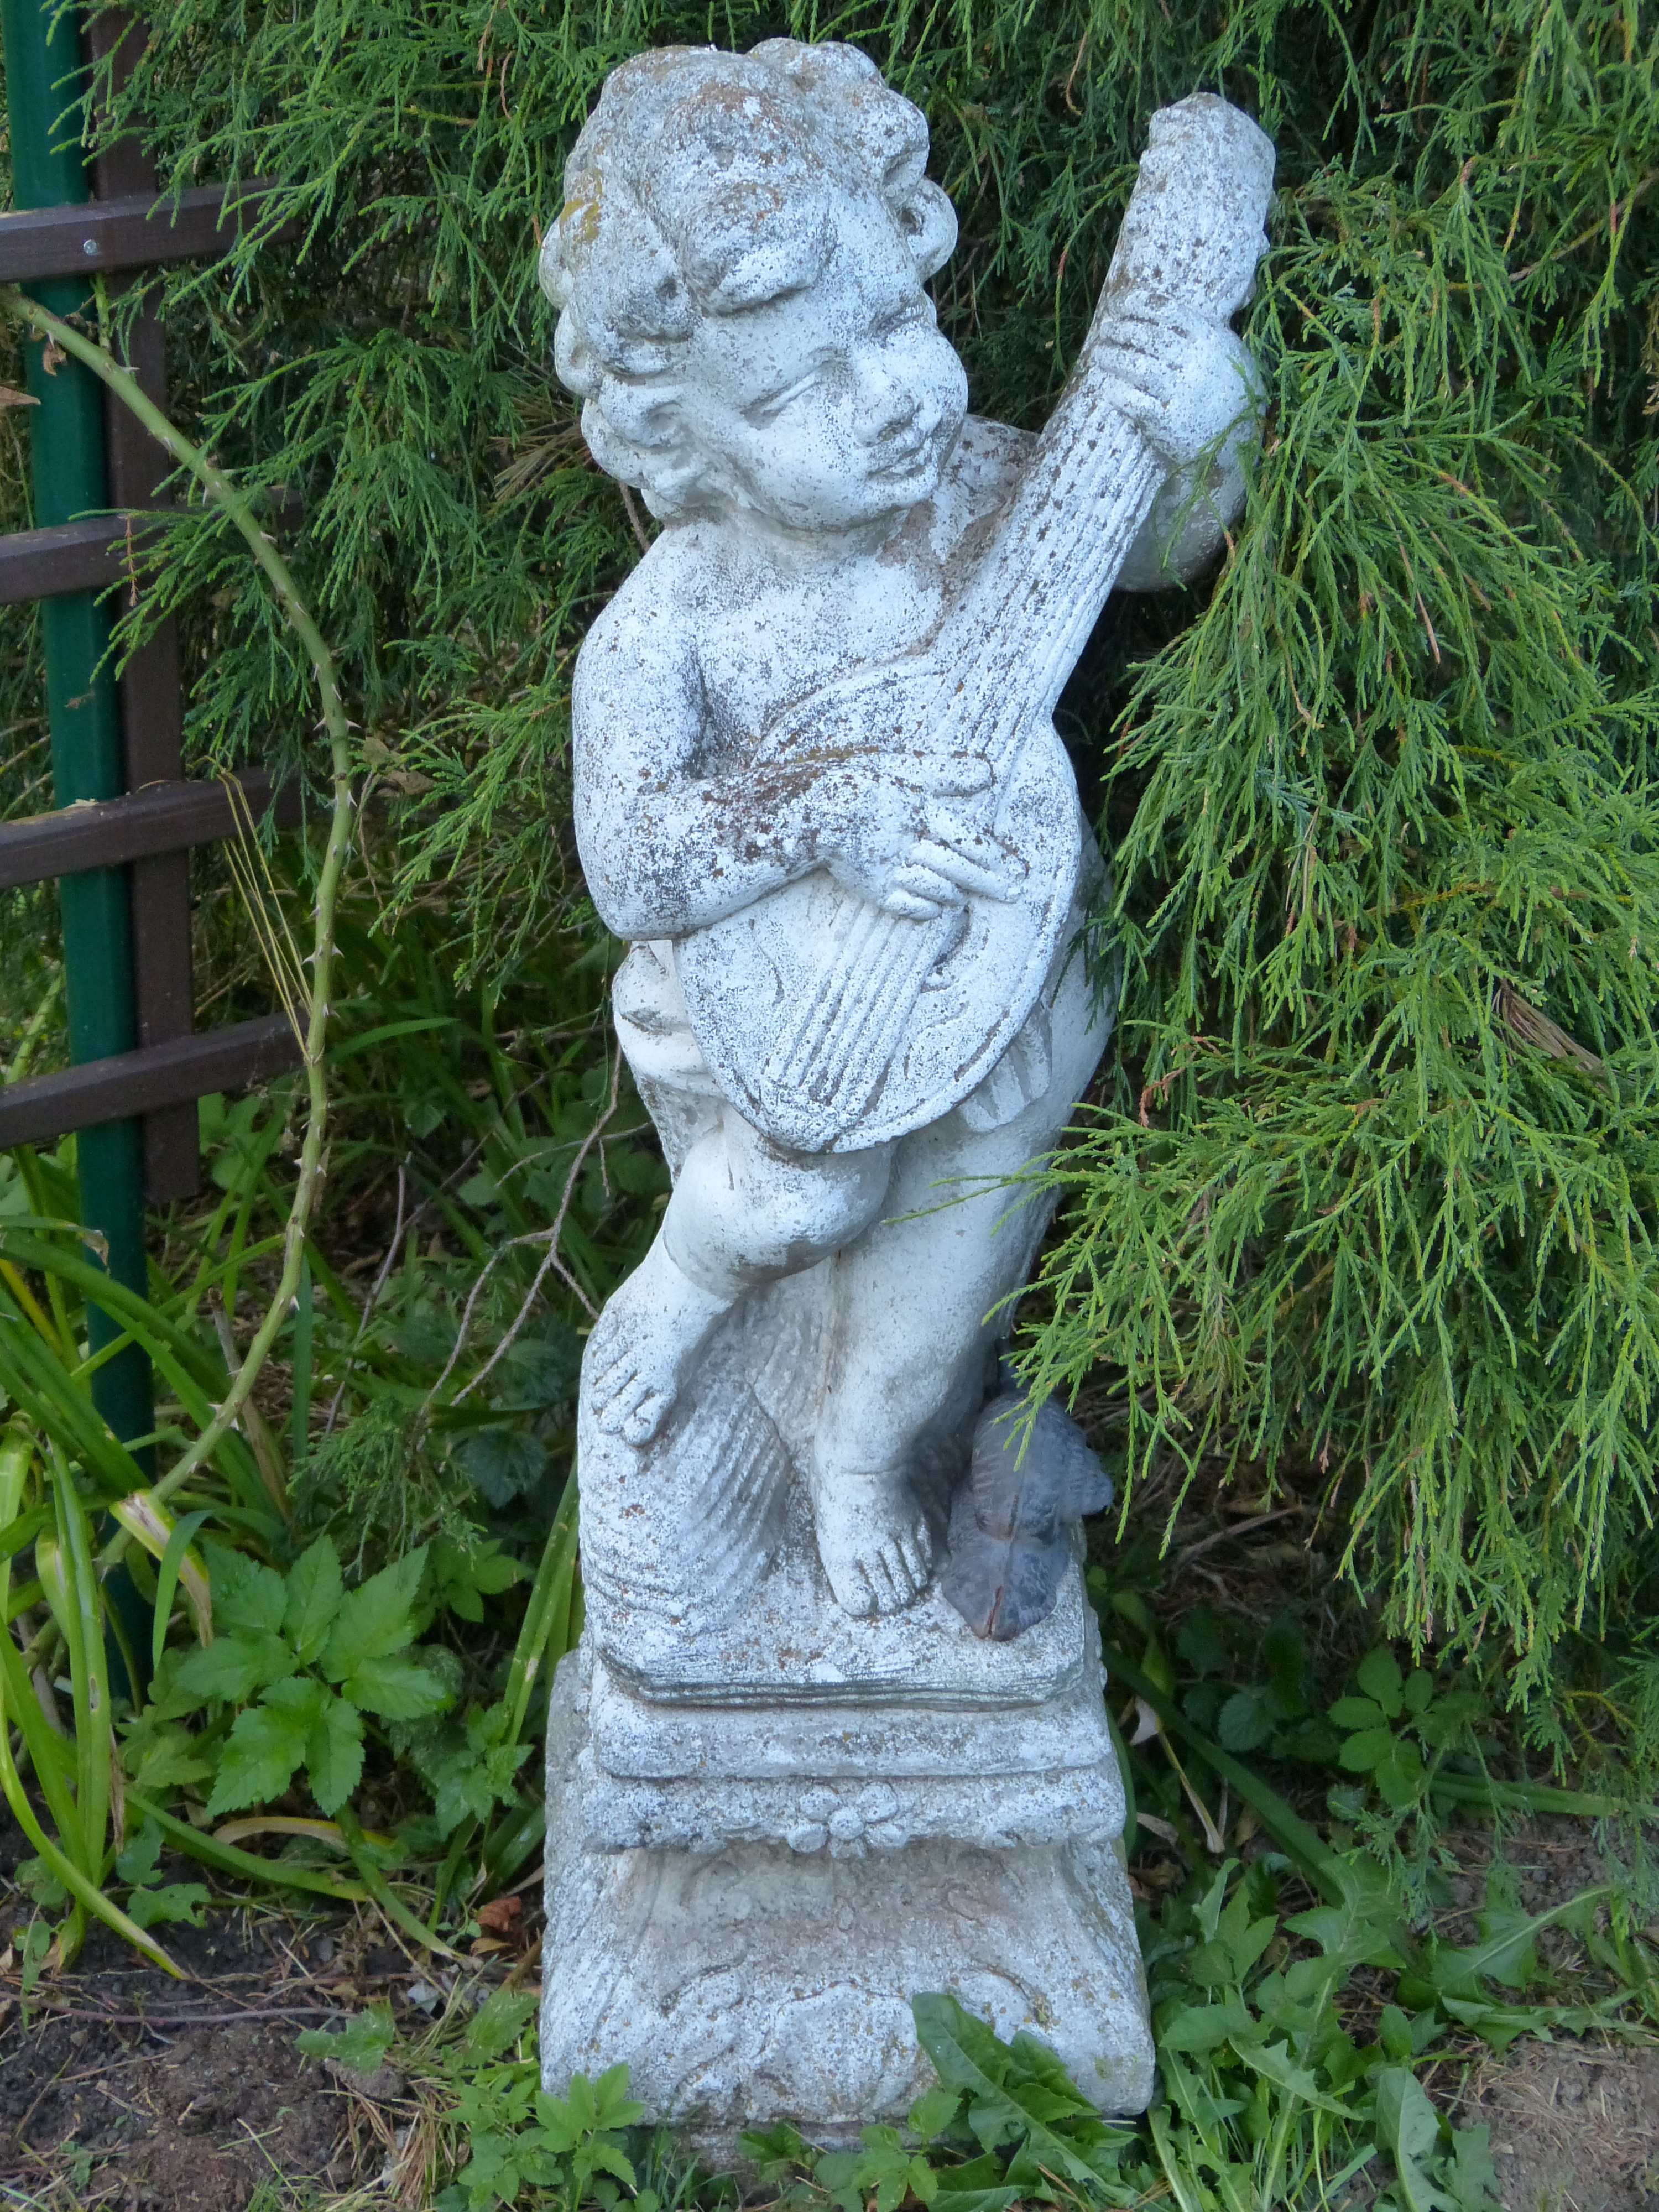
boy, monument, statue, youth, grave, sculpture, art, figure, carving, loud, bard, stone figure, garden figurines, stone carving, lute player